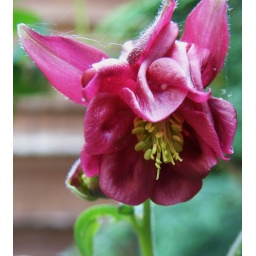
Pretty pink Aquilegia from my garden.I have many colours but not all in flower yet.